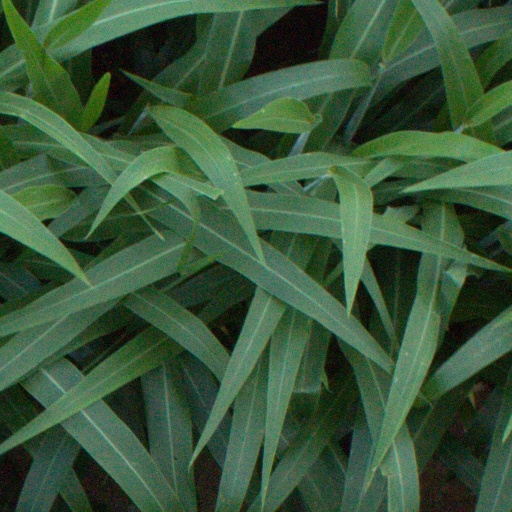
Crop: sorghum